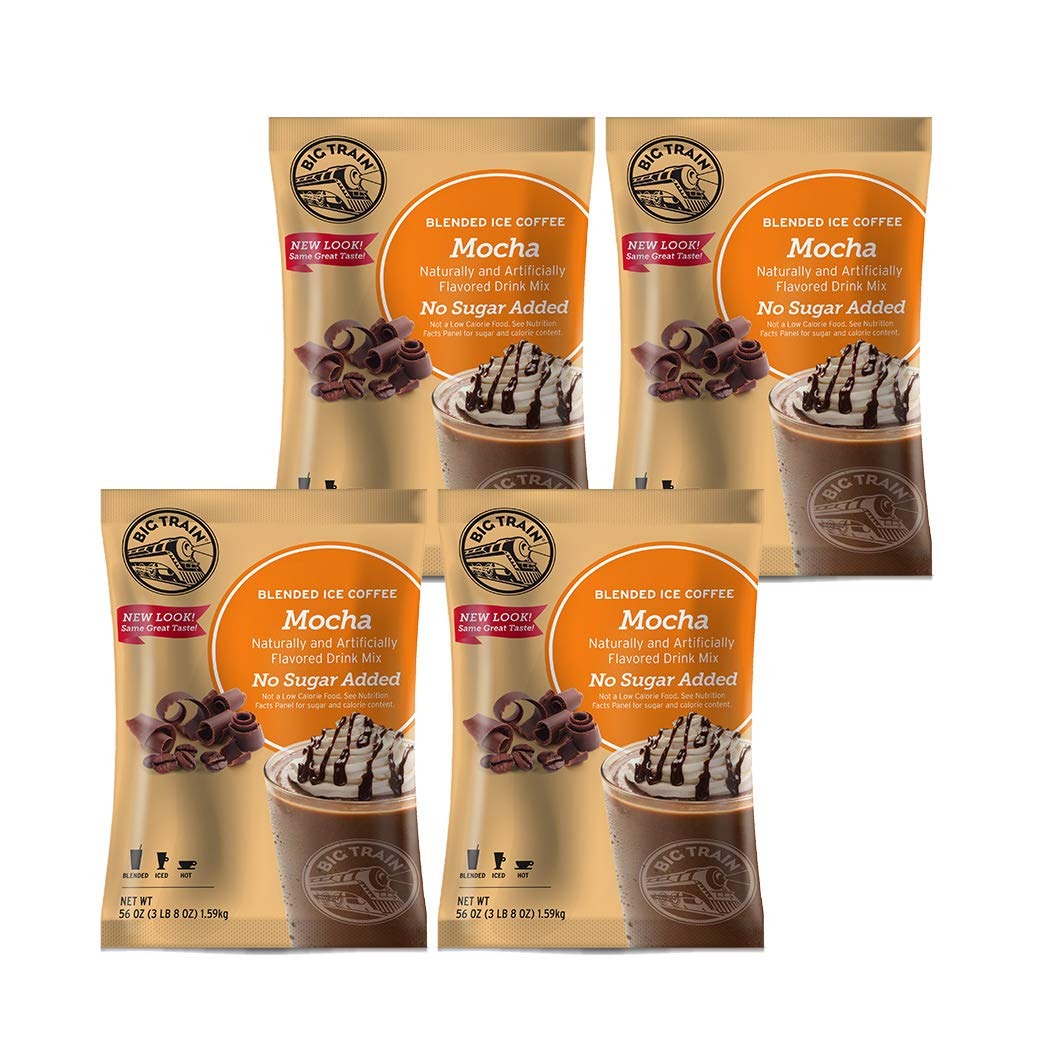
Item Name: Big Train Blended Ice Coffee - 3.5 lb bags - Case of 4 - Single Flavor
Value: 4.0
Unit: Count

Price: 29.27